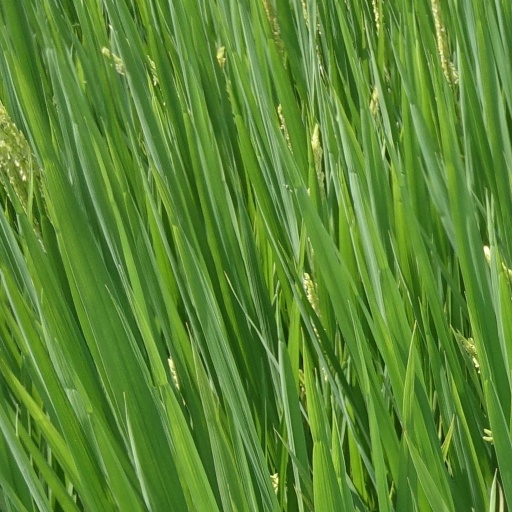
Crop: rice